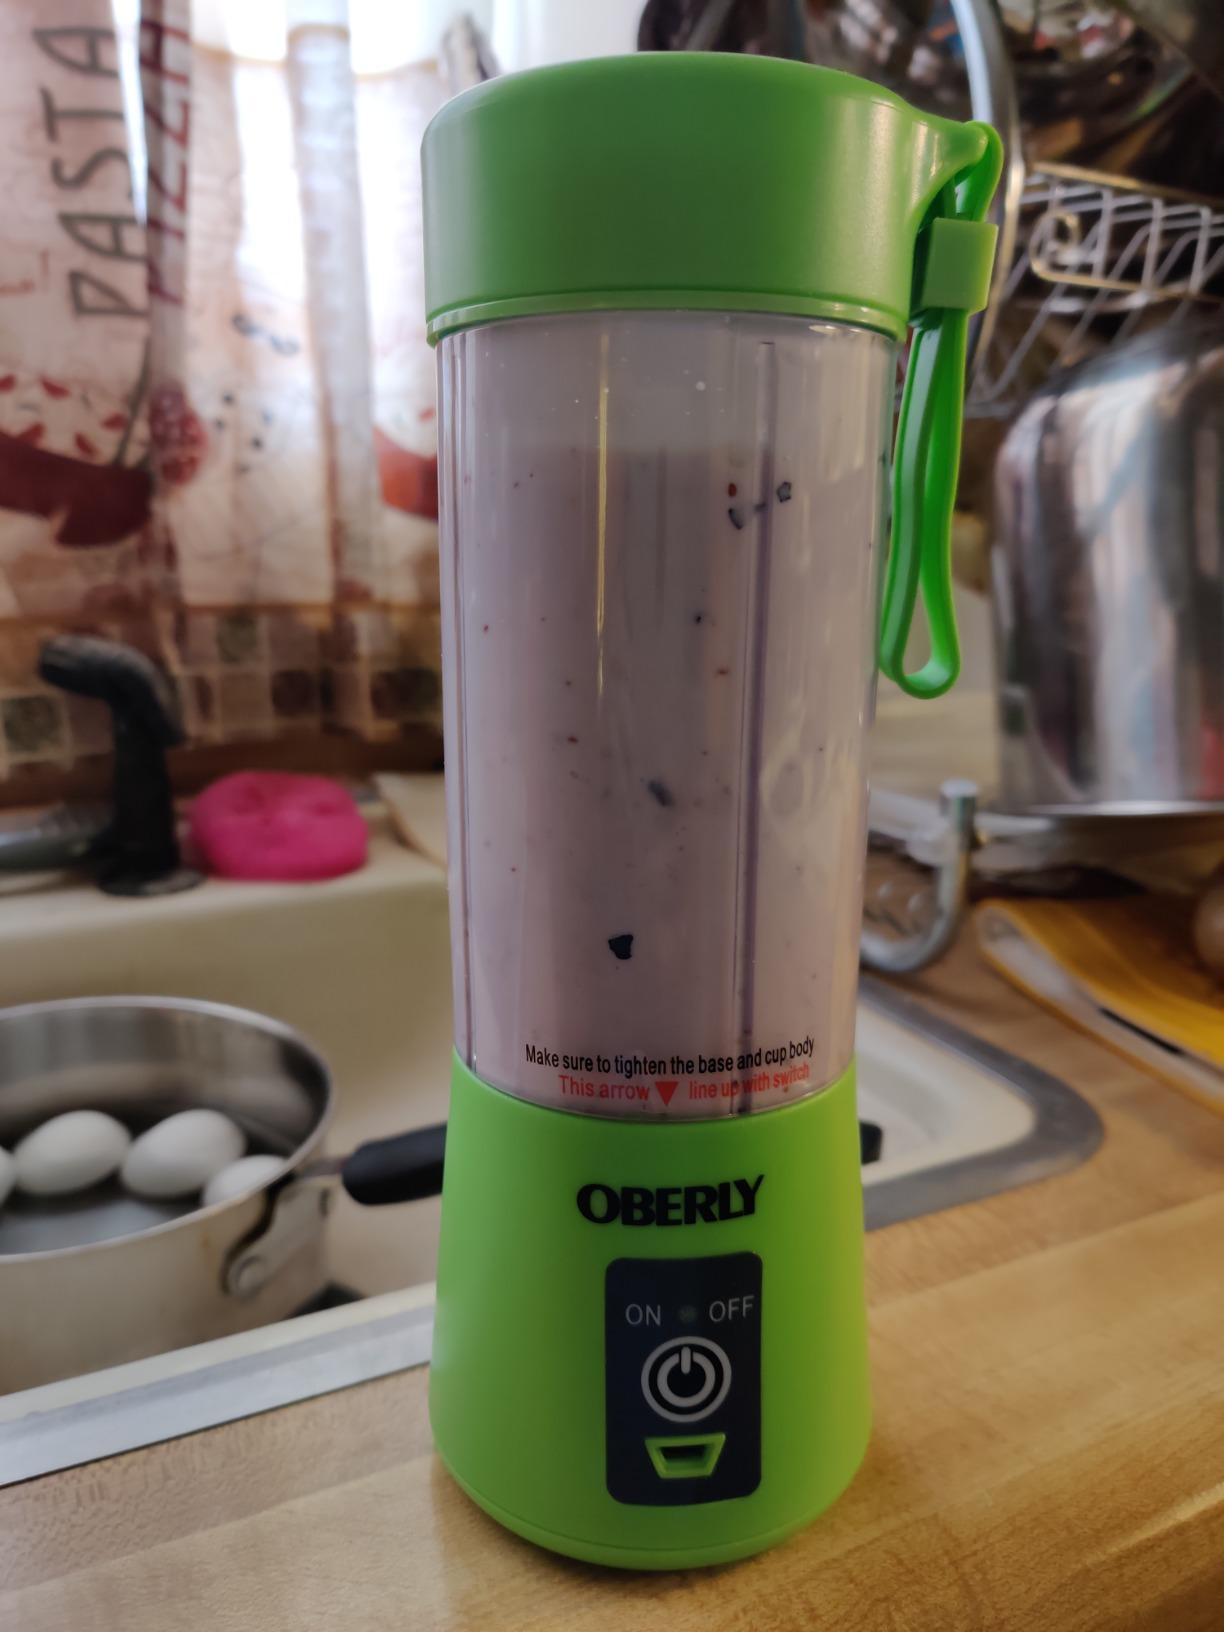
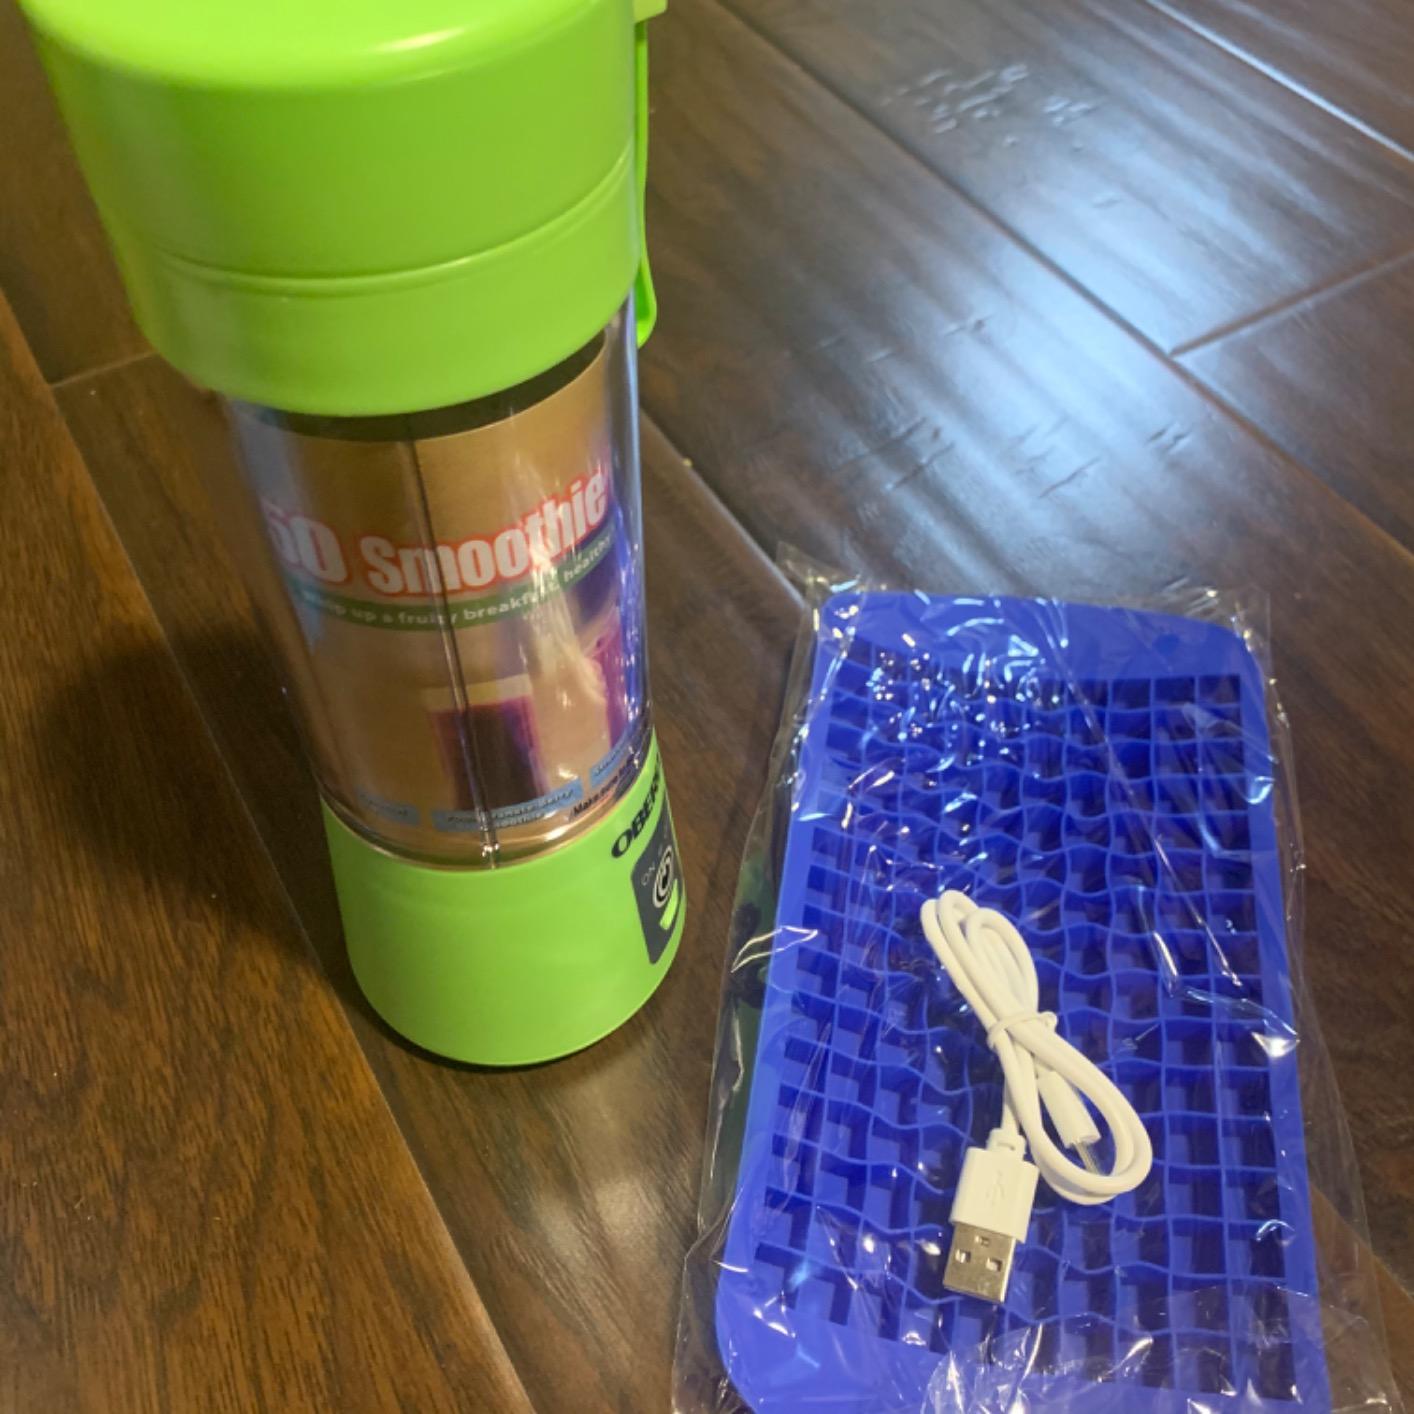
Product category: items_blender
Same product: yes